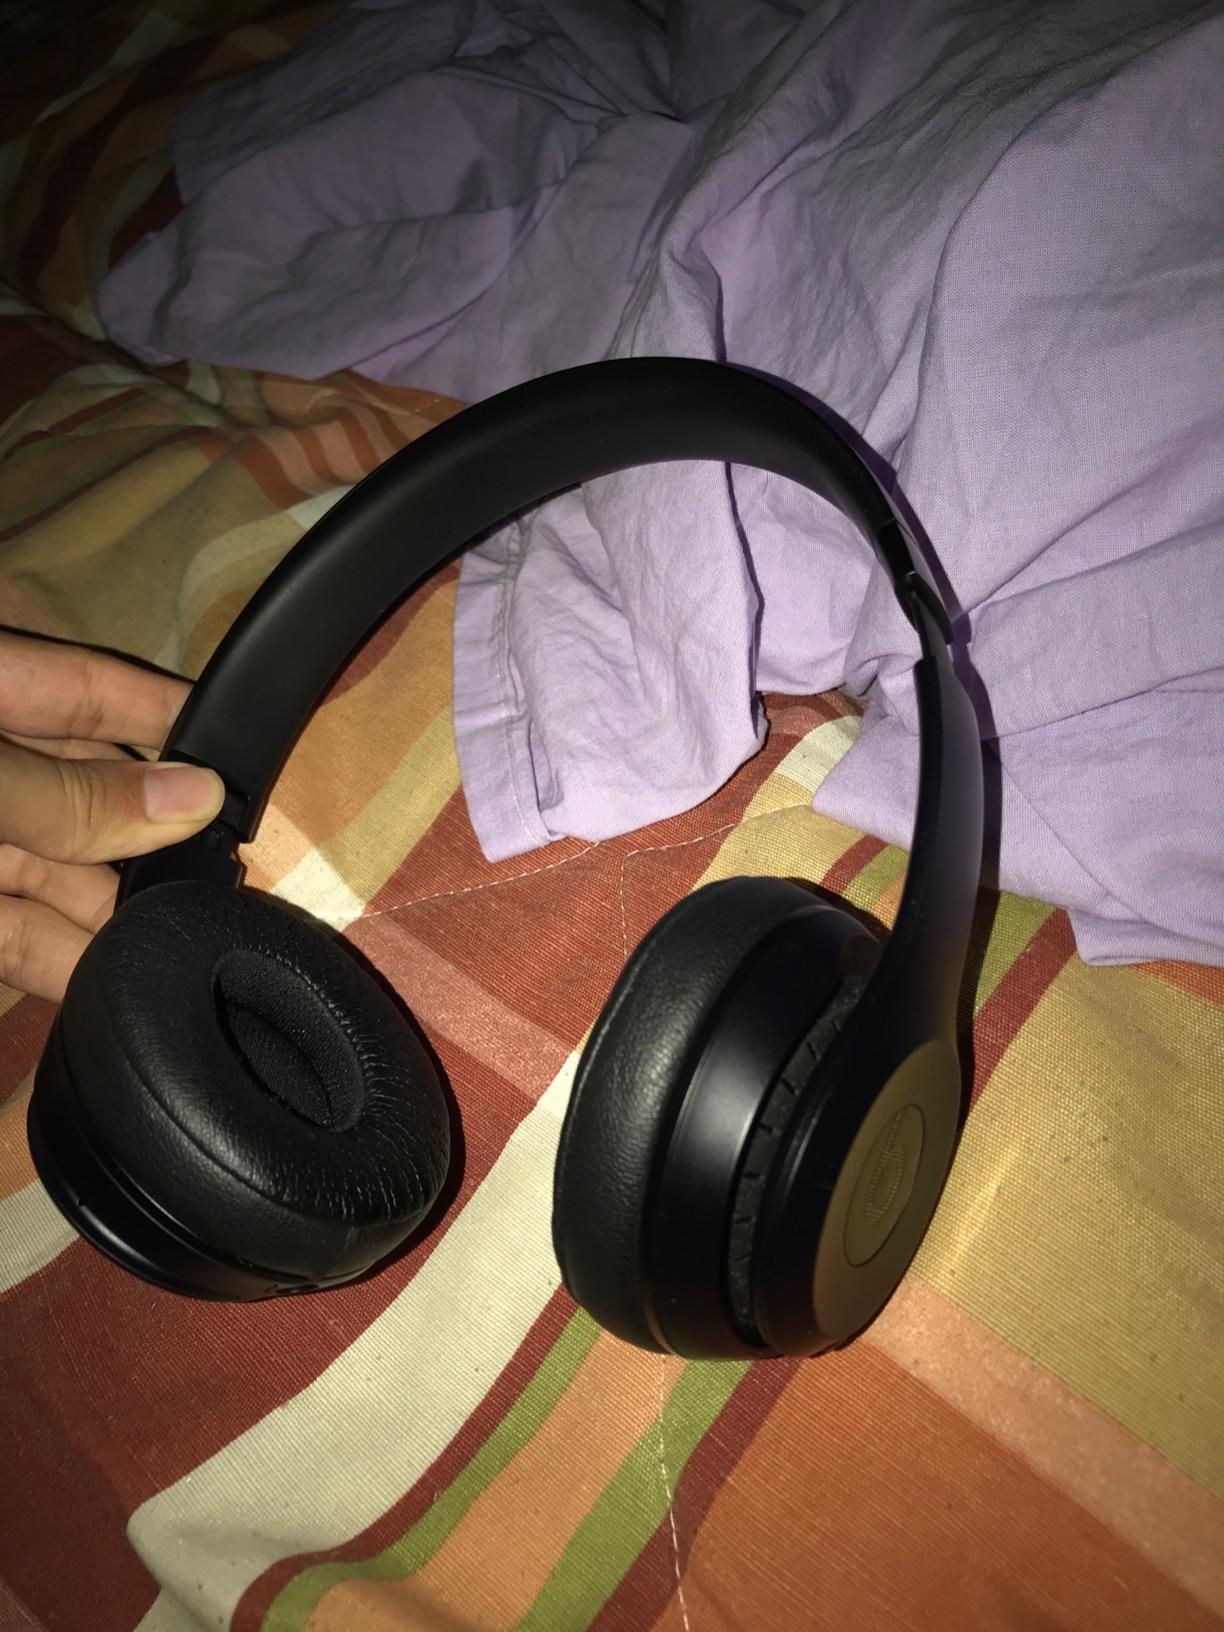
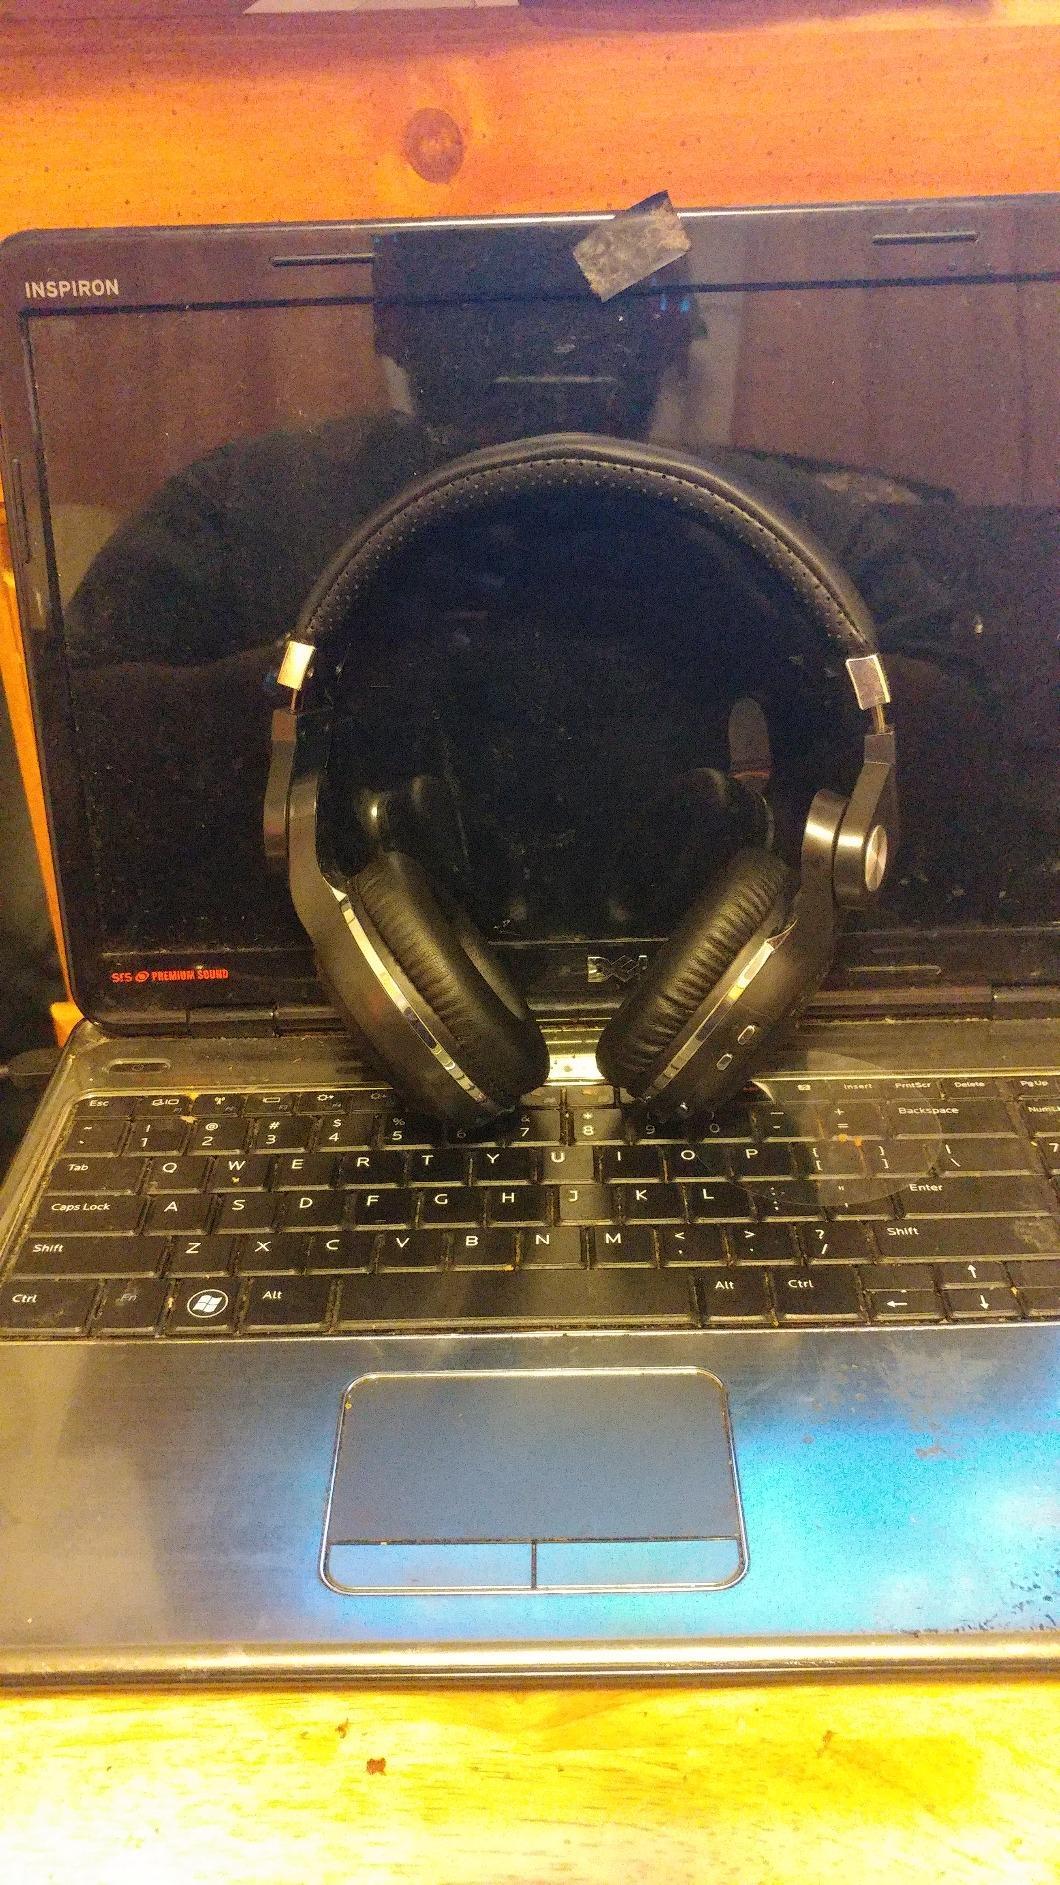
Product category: headphones
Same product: no